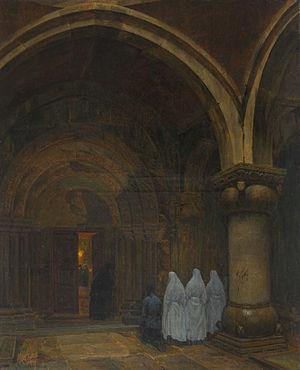
Panos Terlemezian est un peintre arménien ainsi qu'un militant révolutionnaire.